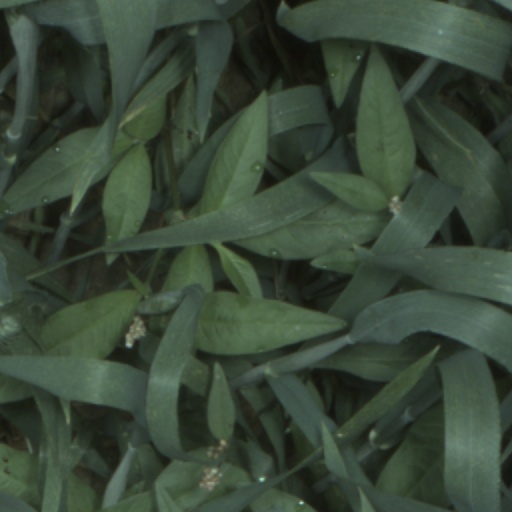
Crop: wheat